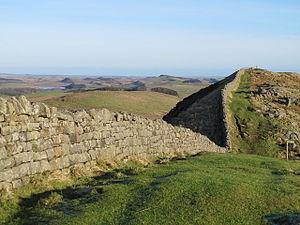
Cet article porte sur les forts et autres structures du mur d'Hadrien, système de fortifications fait de pierre et de terre et édifié de 122 à environ 128 dans l'ancienne province romaine de Bretagne, aujourd'hui en Cumbria et Northumberland dans le nord de l'Angleterre.